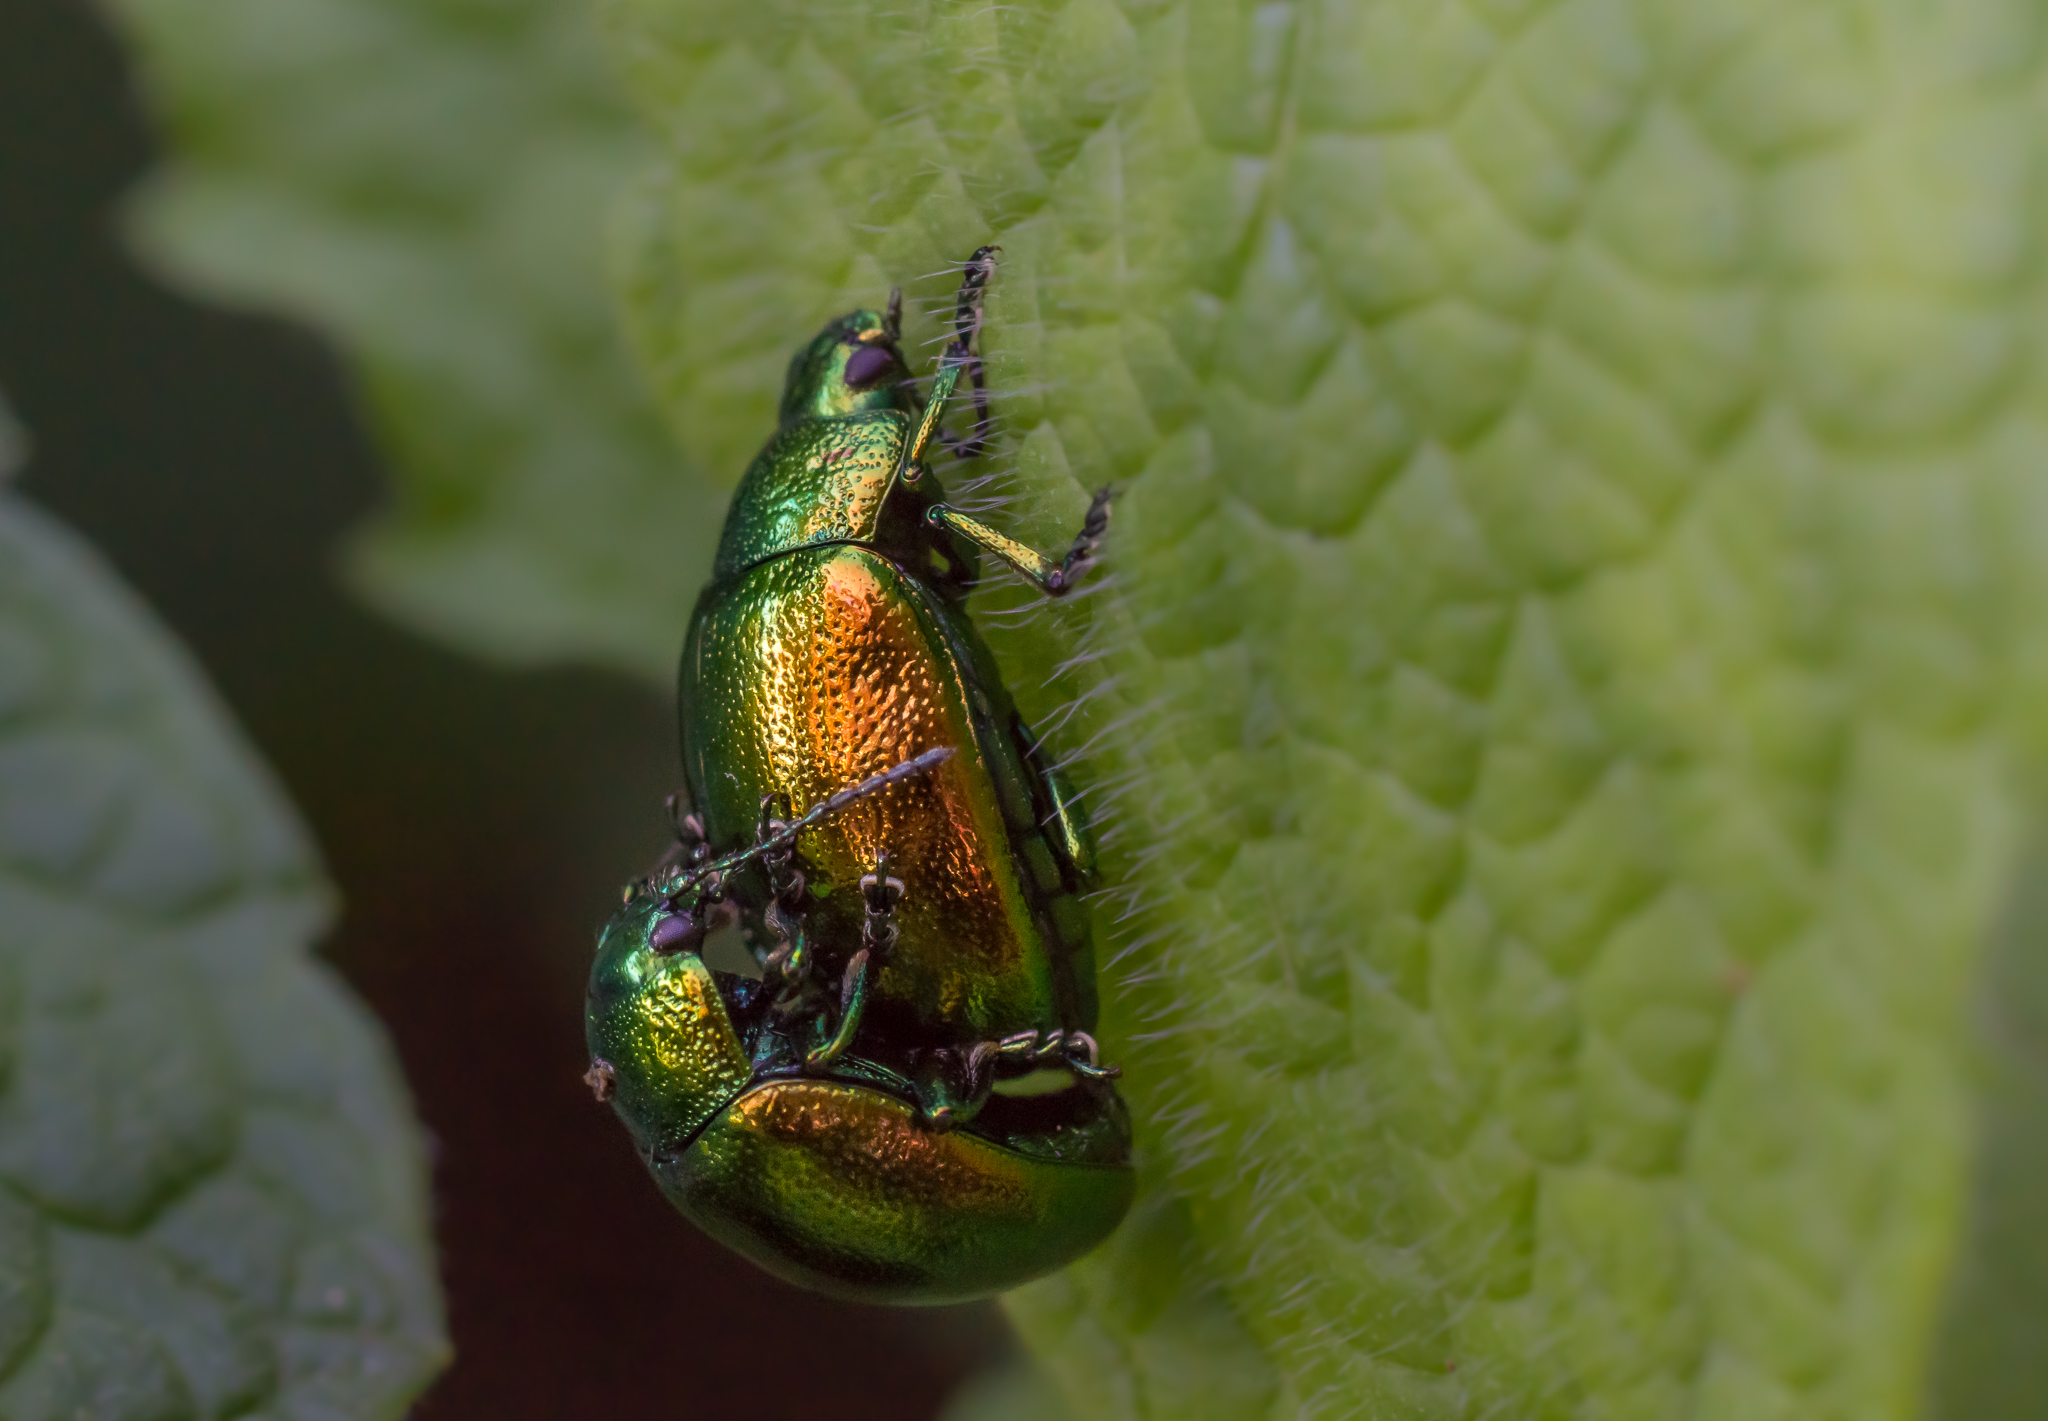
nature, photography, leaf, flower, fly, green, insect, macro, botany, yellow, flora, fauna, invertebrate, close up, animals, naturaleza, ggl1, gaby1, xovesphoto, animales, sonya77, minolta100mm, greenbeetle, escarabajoverde, macro photography, organism, cicada, true bugs